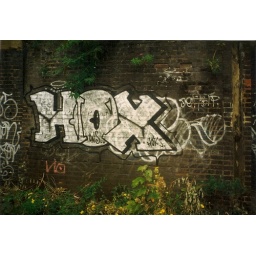
Hox by Hoks (KGB, KS, ONS) '99. Wall opposite the old big squat house near Brighton staion car park